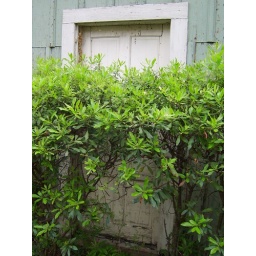
tree hides magic door in fredericksburg